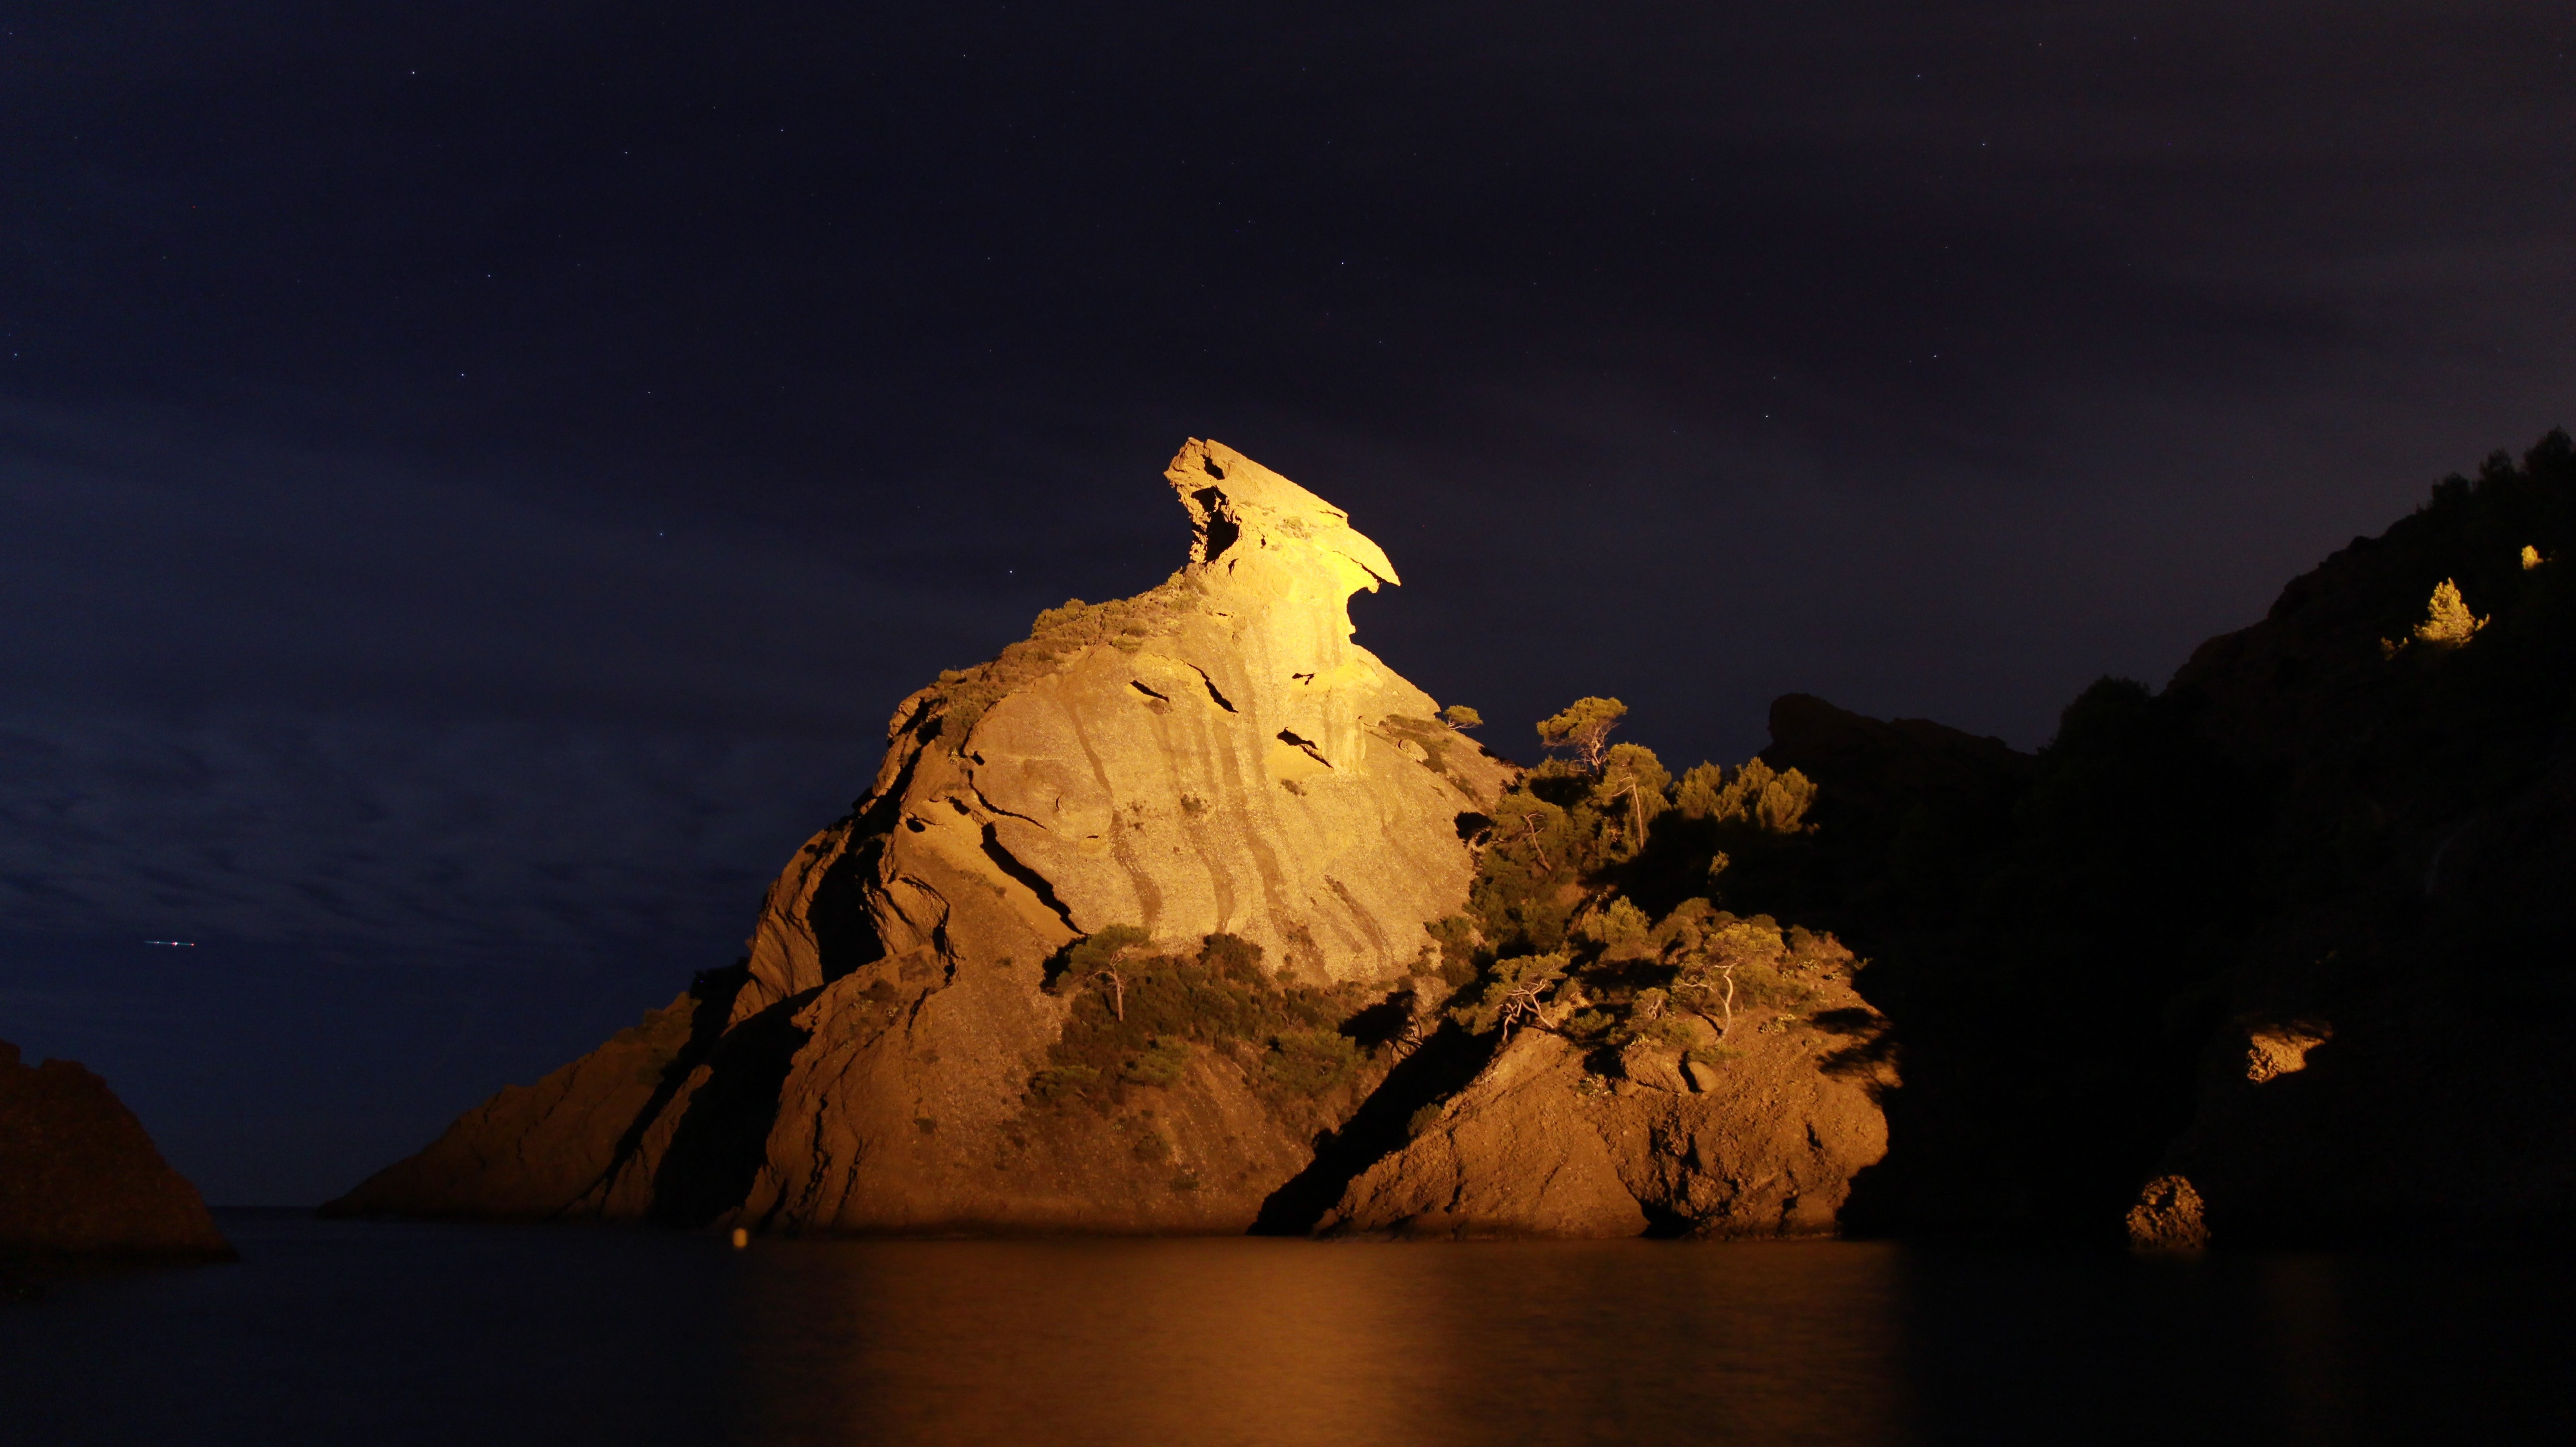
nature, rock, mountain, light, cloud, sky, sunset, night, dawn, formation, dusk, evening, reflection, darkness, mediterranean sea, landform, night landscape